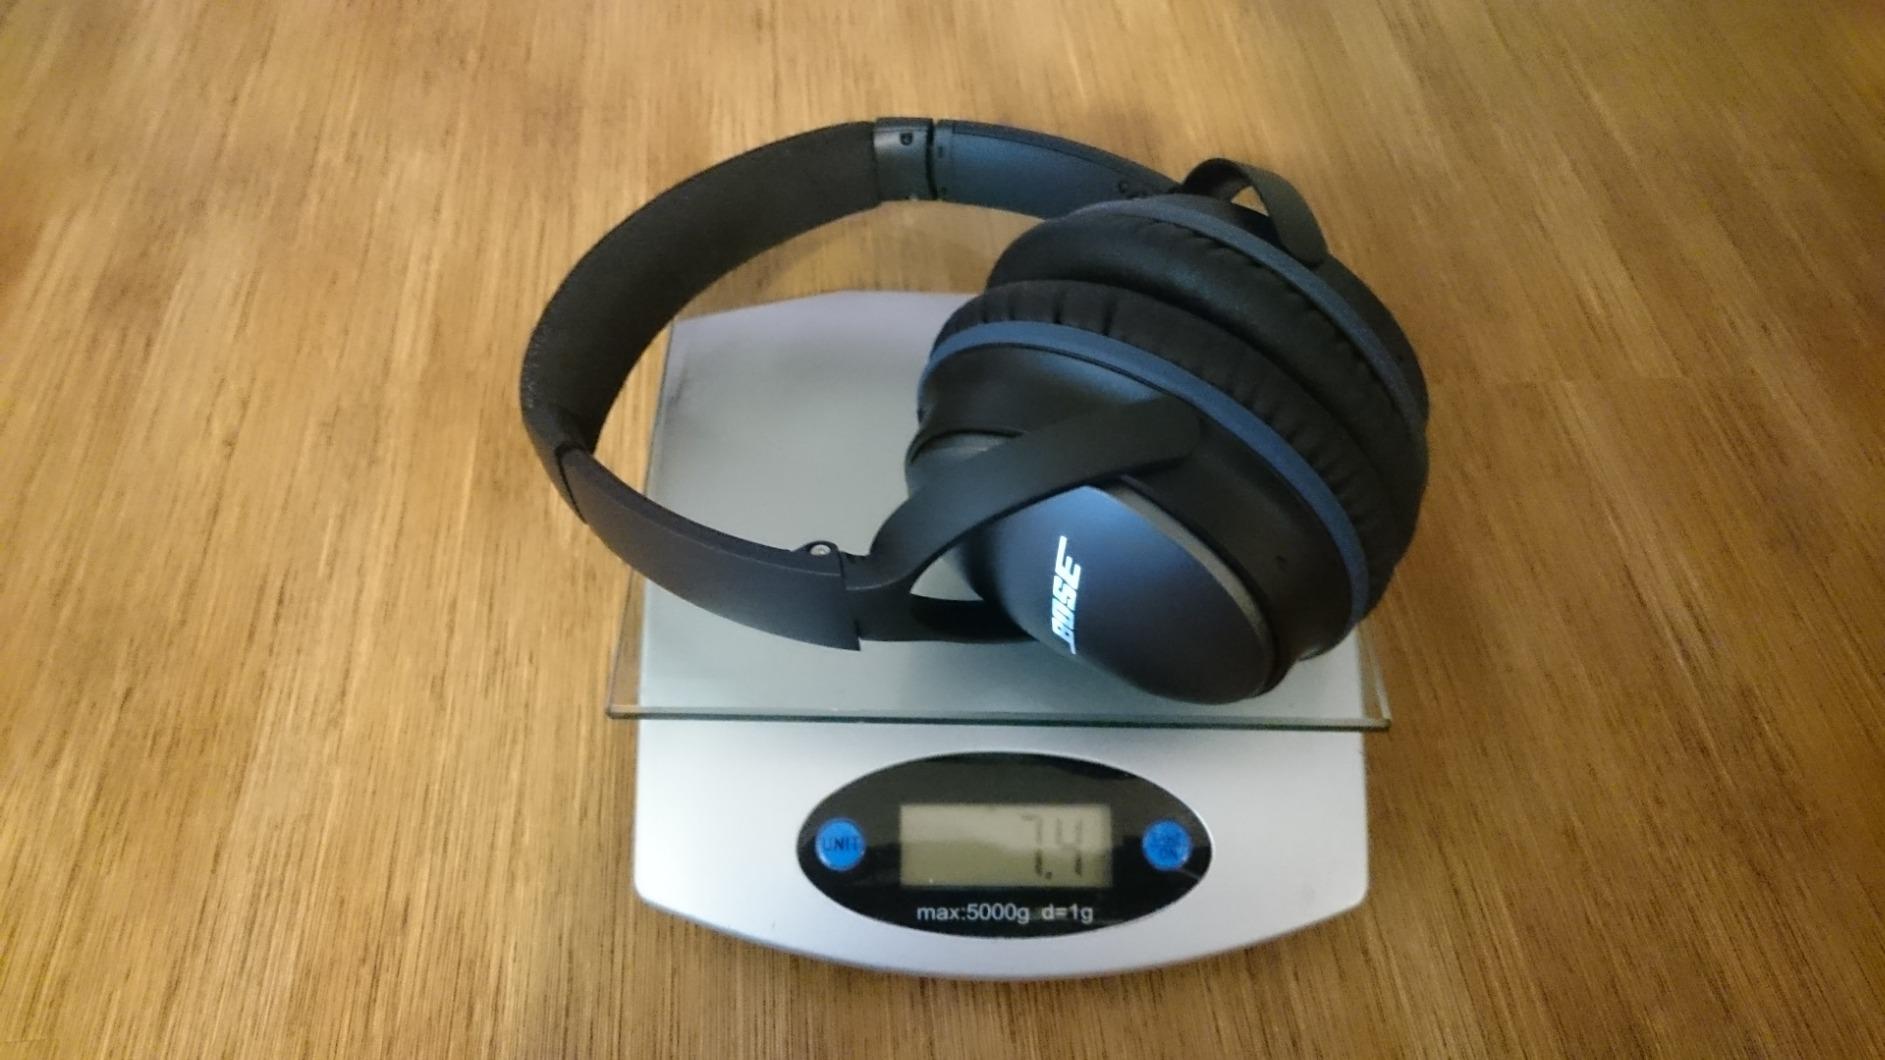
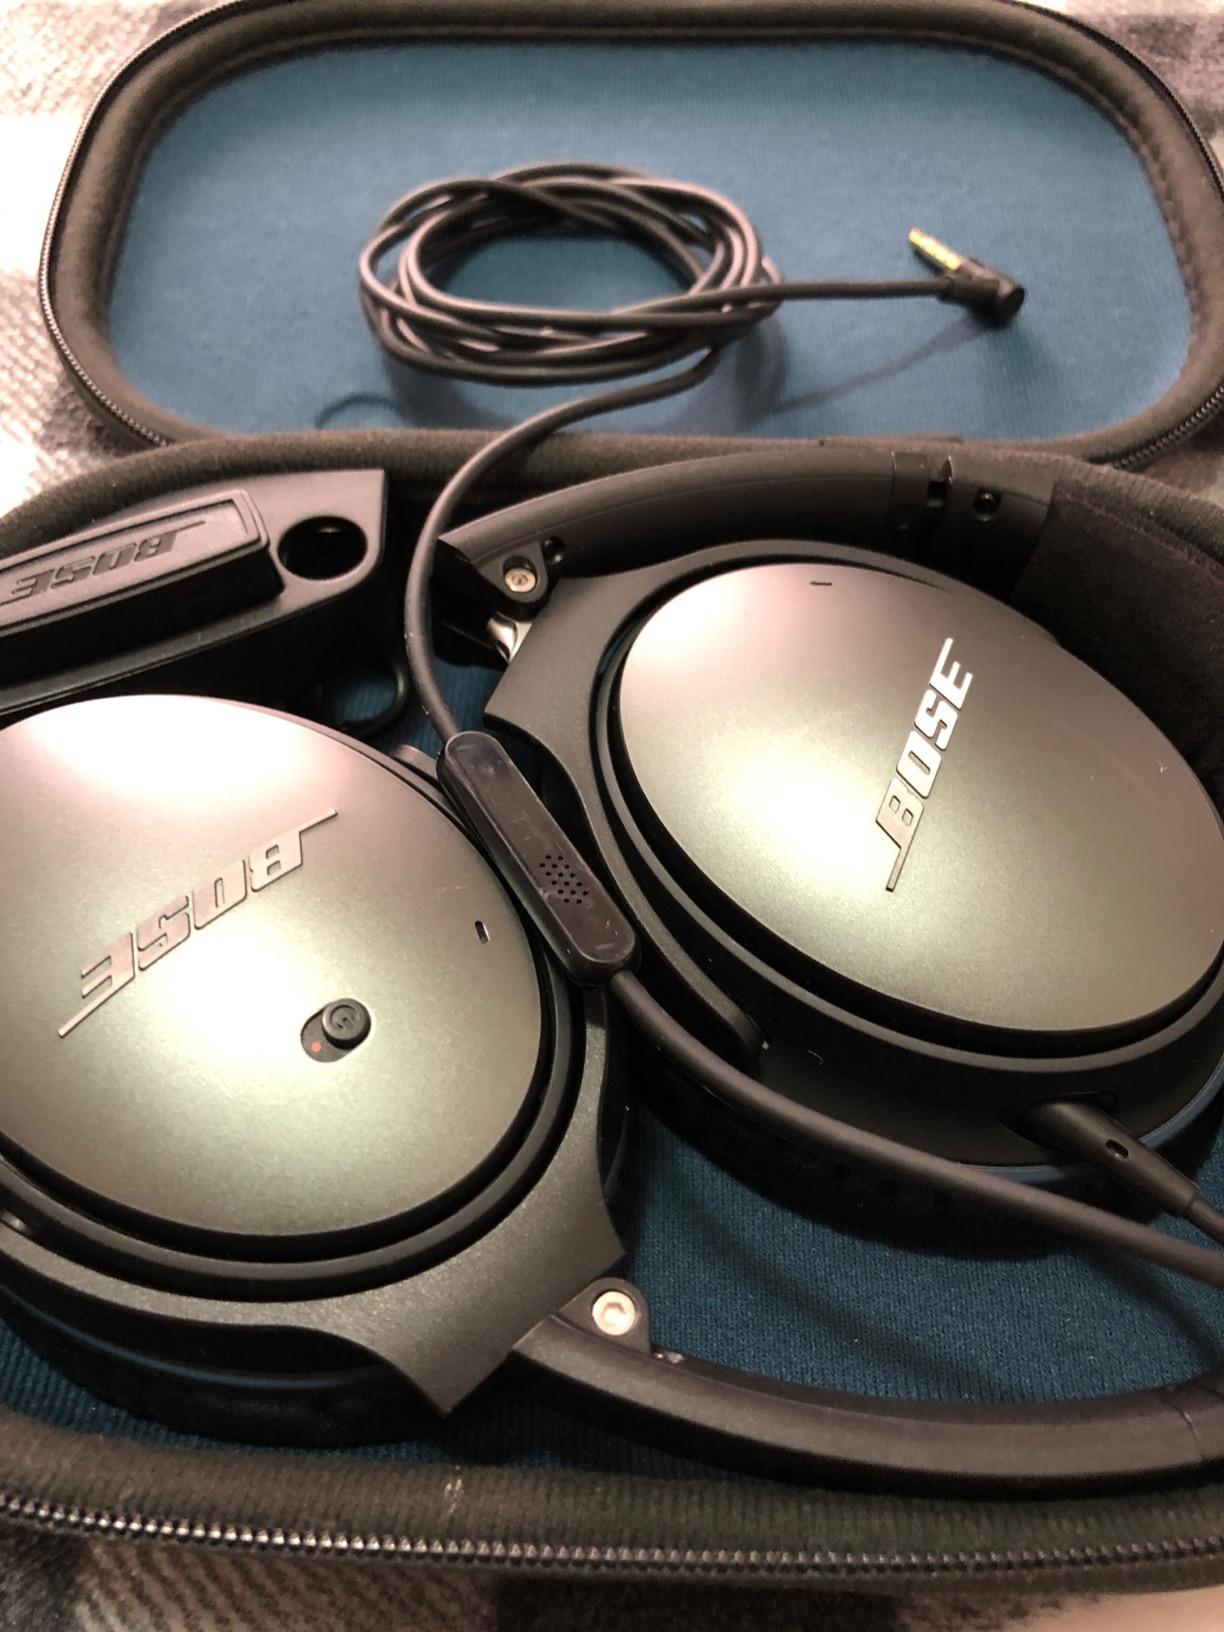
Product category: headphones
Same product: yes